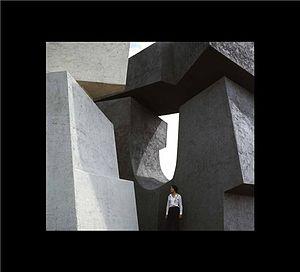
Olivier Seguin, sculpture, Symposium de sculpture Route de l'amitié, Jeux olympiques de Mexico, 1968
Olivier Seguin est un sculpteur, dessinateur et peintre français né en 1927 à Montreuil.